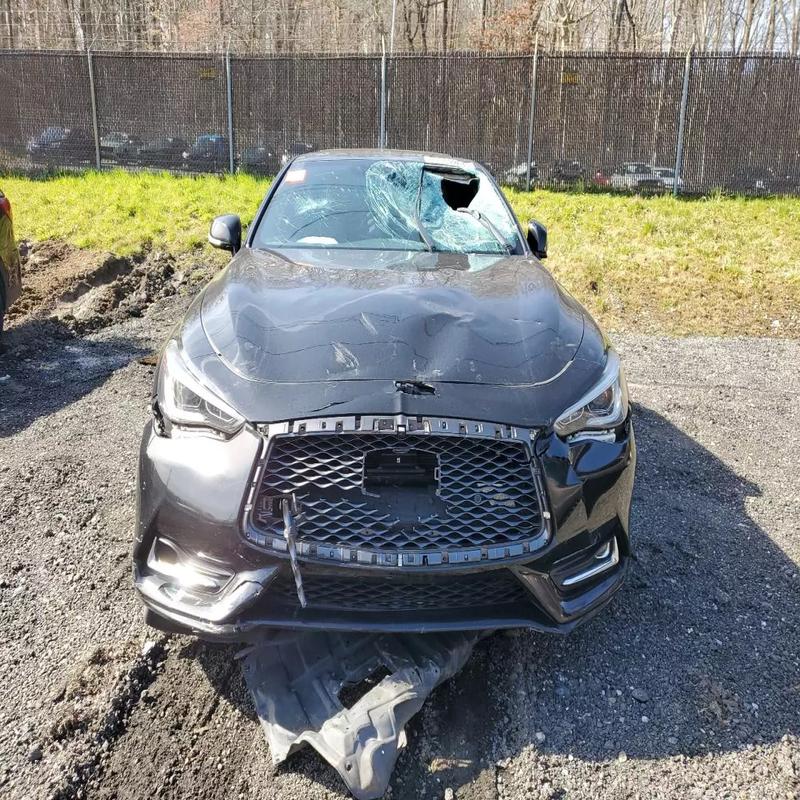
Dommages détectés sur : pare-choc avant, capot, pare-brise avant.
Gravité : majeur